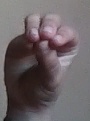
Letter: ha